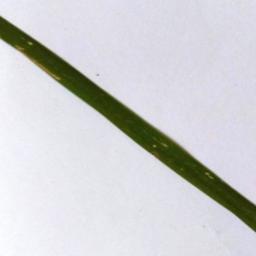
Label: Rice___Leaf_Blast